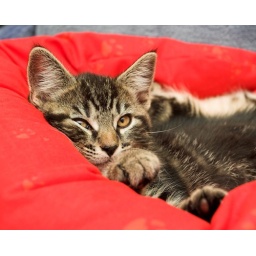
Frodo in the red bed